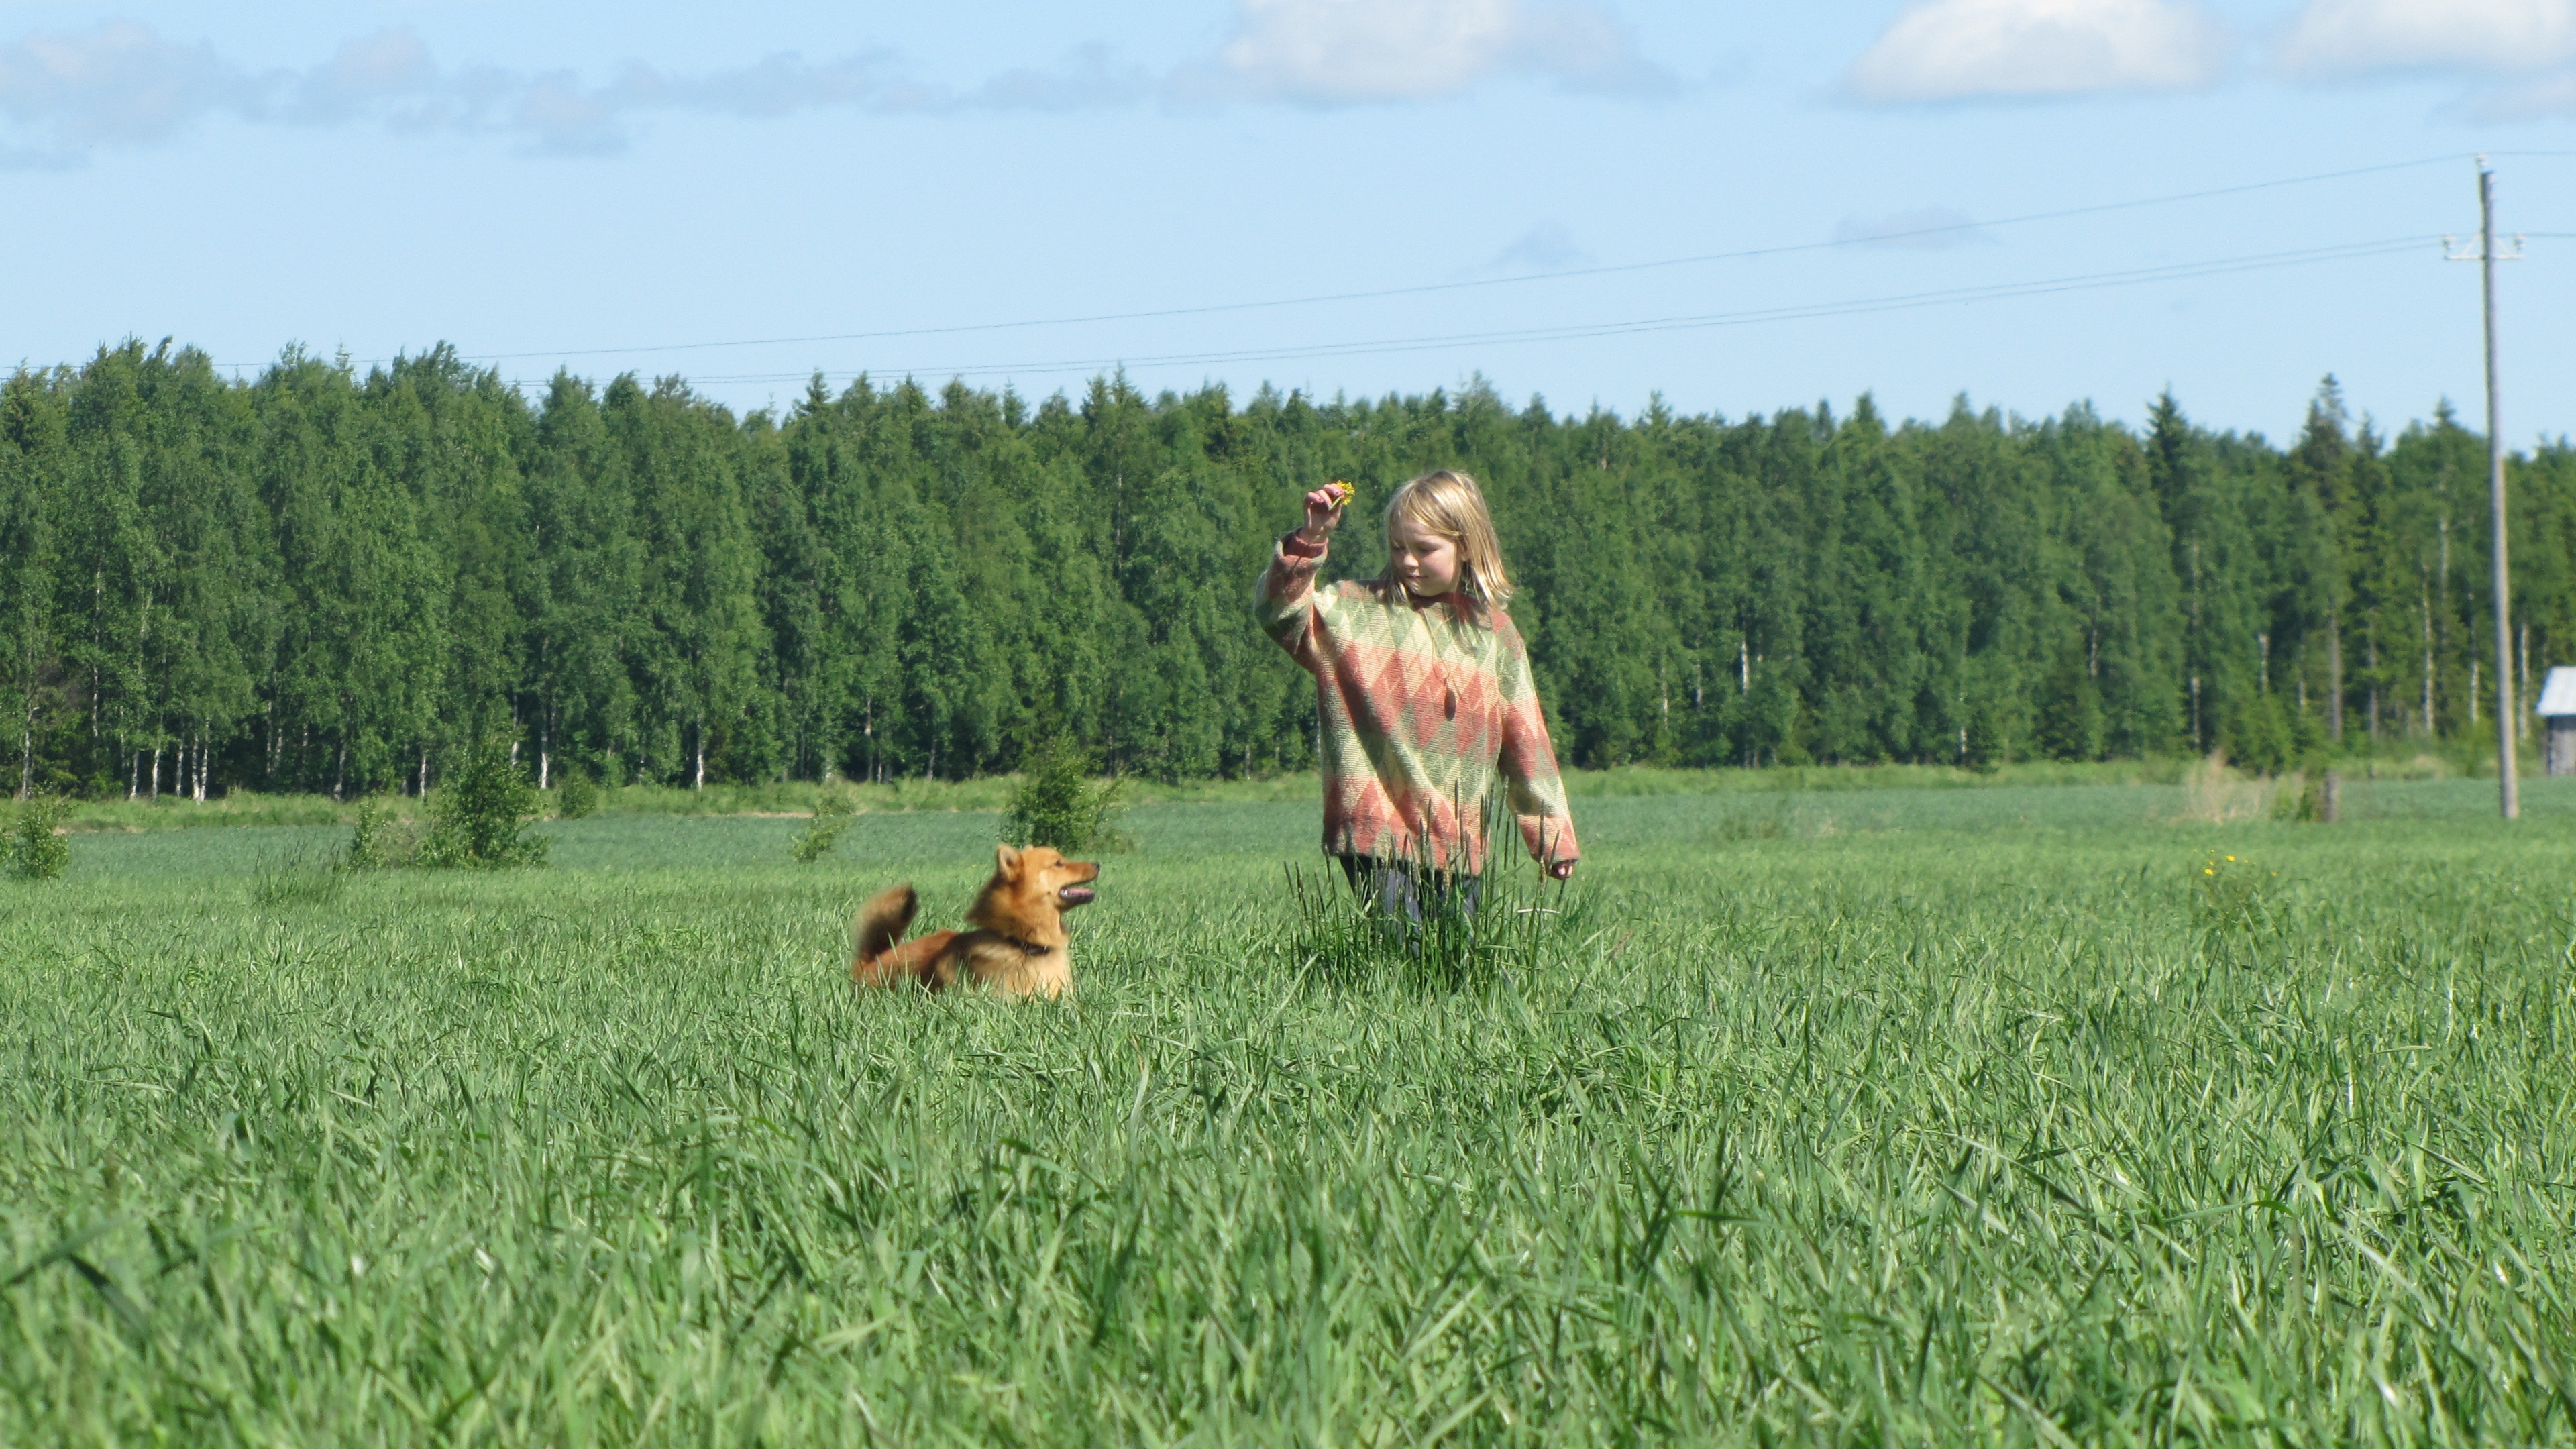
man, grass, sky, hay, field, farm, lawn, meadow, prairie, countryside, dog, summer, green, crop, pasture, grazing, agriculture, blue sky, clouds, grassland, finnish, rural area, paddy field, grass family, girl and dog